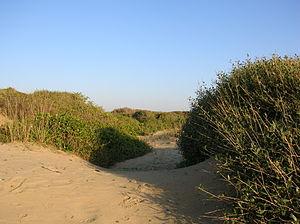
La plage de Capocotta est la zone de la côte romaine située sur la mer Méditerranée, entre les km 7,6 et 10,1 km de la via Litoranea, et entre Castel Porziano et Torvaianica. Elle se trouve dans le Municipio X de Rome. Elle constitue l’une des dunes les mieux préservées d’Italie, et est considérée comme la plus belle plage de Rome. Le site de Capocotta couvre 45 hectares et fait partie depuis 1996 de la réserve naturelle d'État du Littoral Romain.
La réserve naturelle d'État du littoral romain est une zone protégée établie par le Ministère de l'Environnement, par le décret du 29 mars 1996. Elle préserve l'environnement naturel, les zones historiques, archéologiques et agricoles, à Rome et Fiumicino, de la marina de Palidoro à la plage de Capocotta.